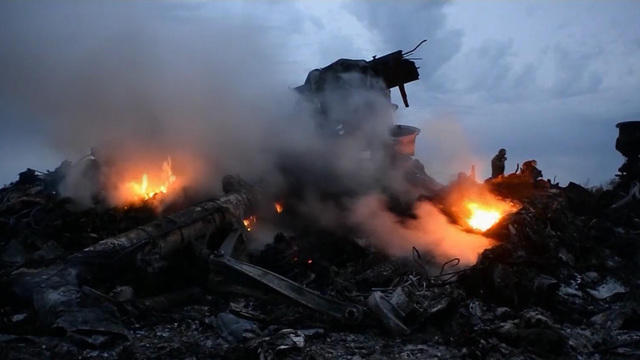
Fire: yes
Smoke: yes